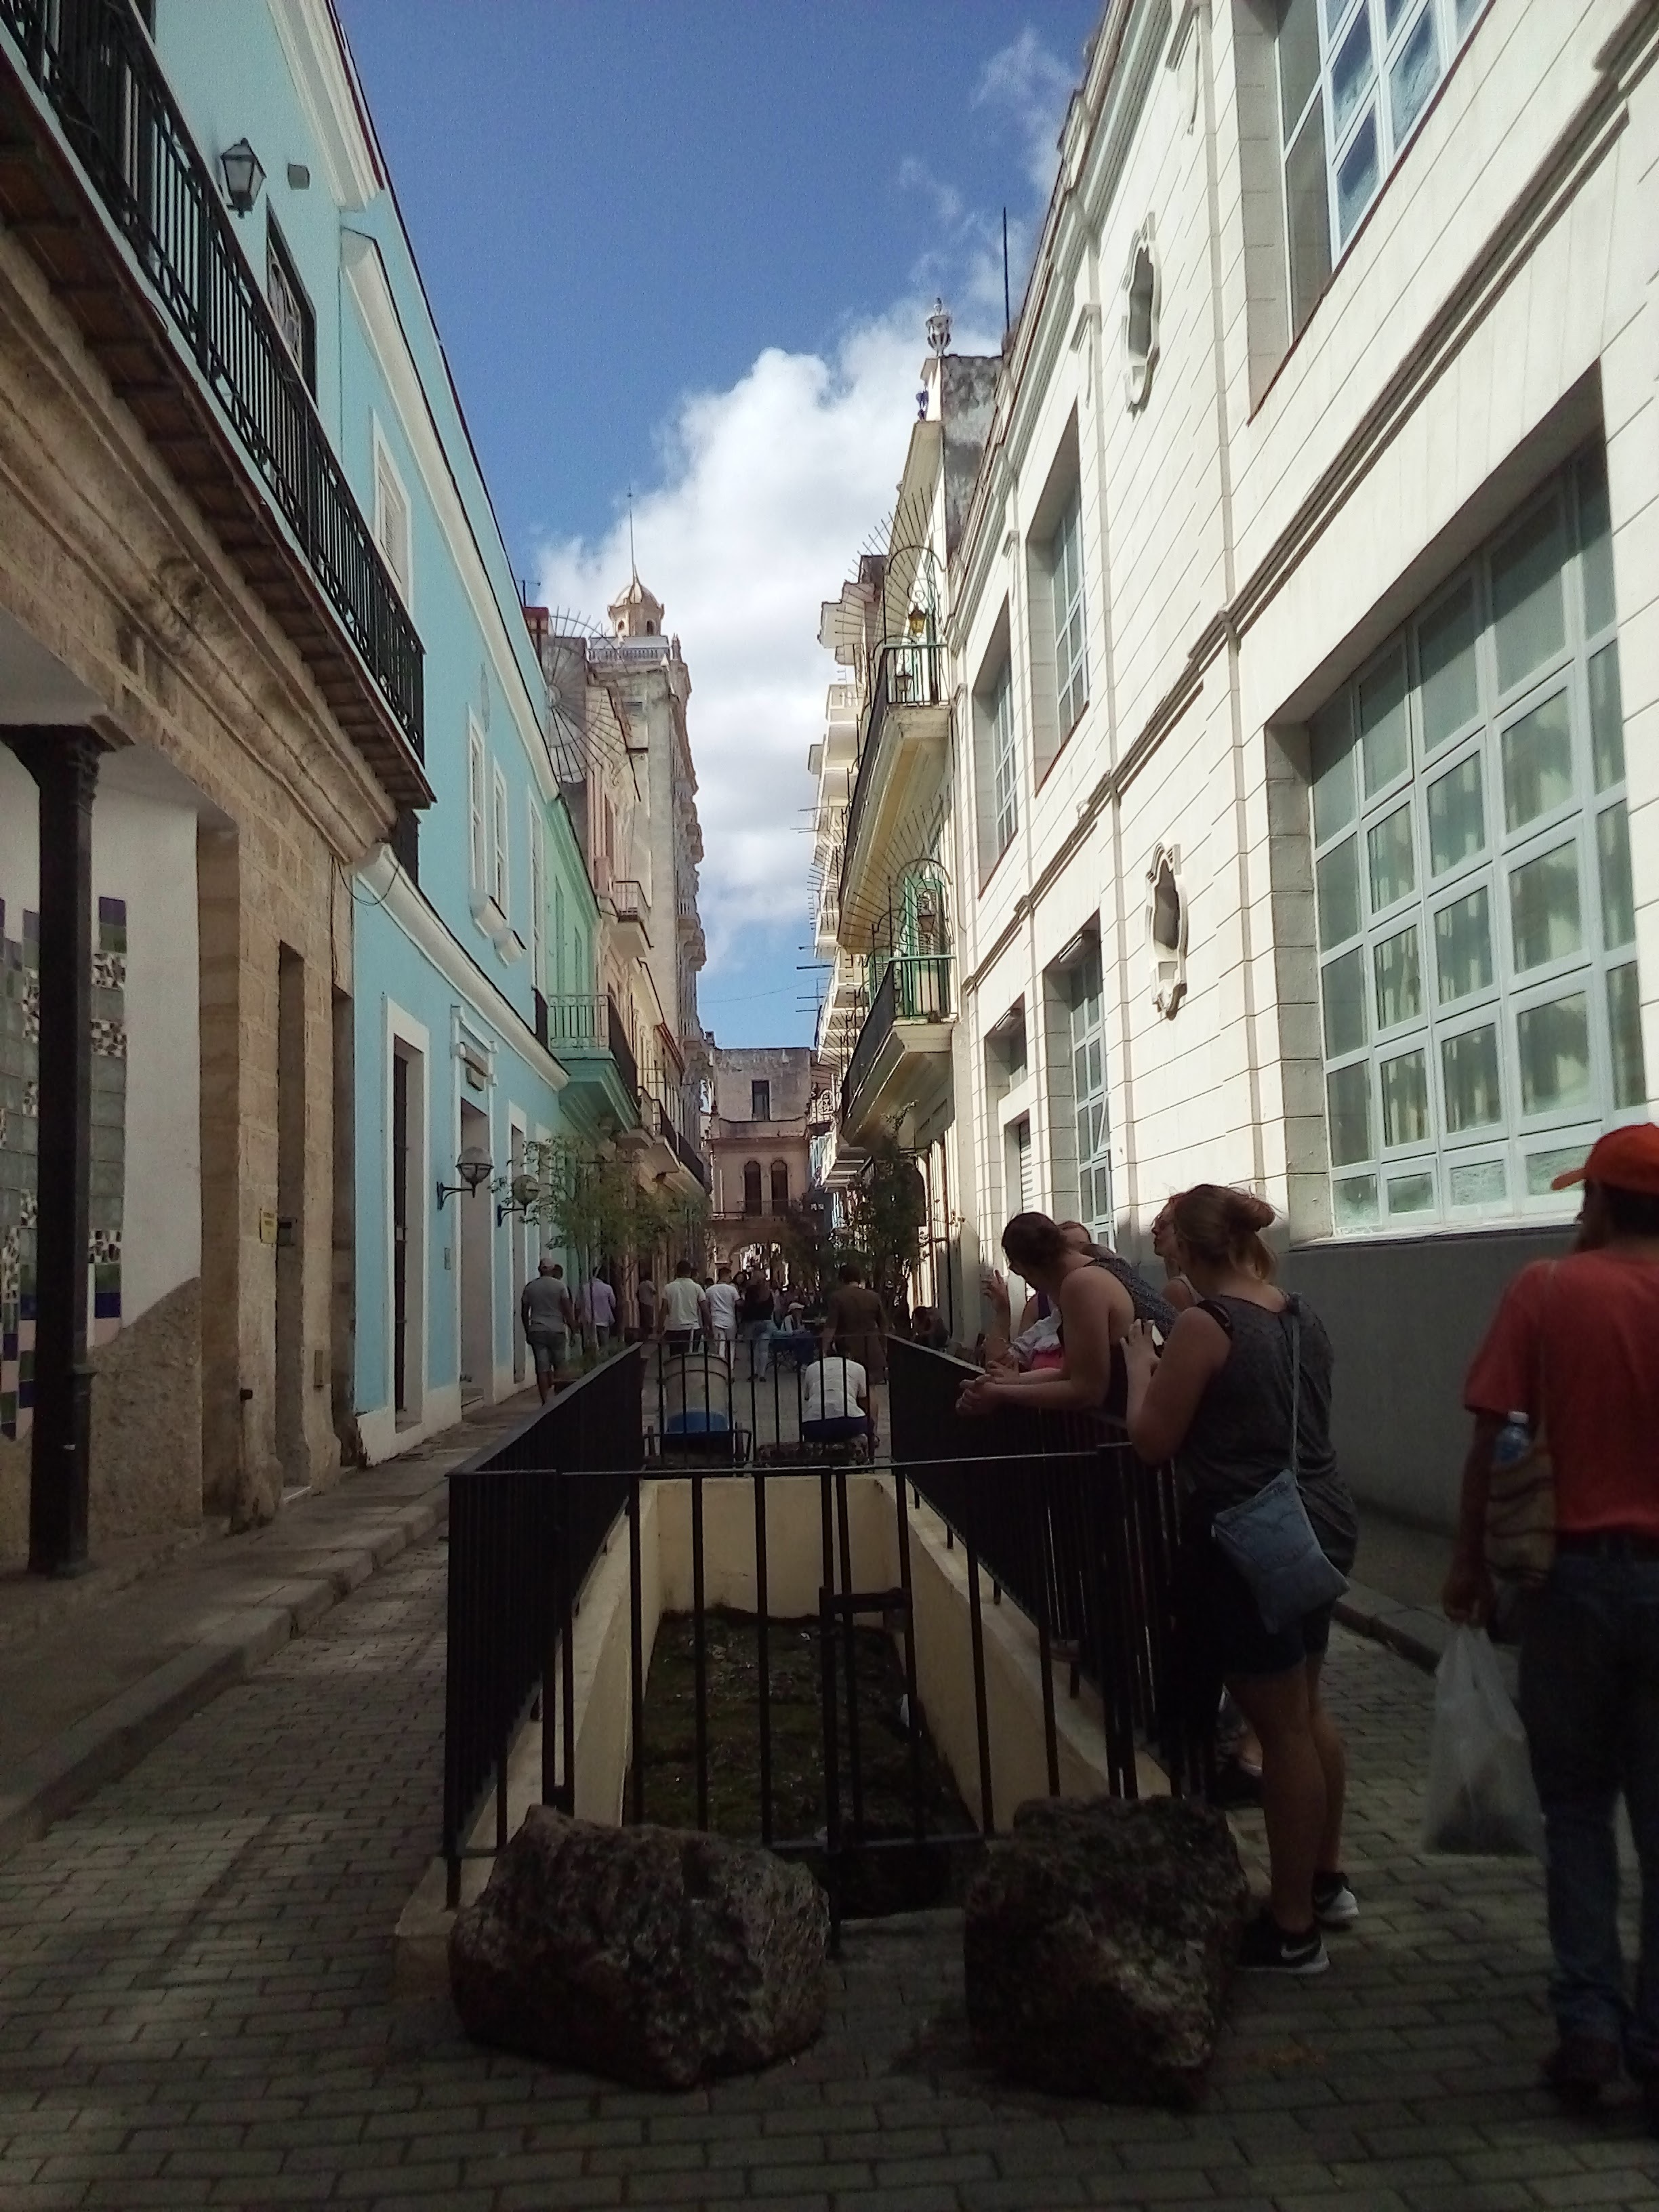
italy, europe, street, town, neighbourhood, road, urban area, alley, human settlement, architecture, infrastructure, city, pedestrian, building, tourism, cobblestone, downtown, flooring, vacation, travel, road surface, house, urban design, facade, nonbuilding structure, mixed use